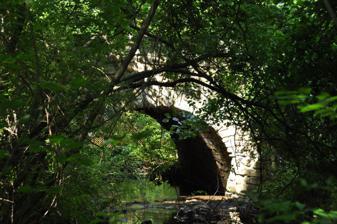
Building: Samson Occom Bridge
Country: United States of America
Year built: 1936
United States historic place Bridge No. 1860 U.S. National Register of Historic Places Show map of Connecticut Show map of the United States Location Massapeag Side Rd. (Rt. 433) over Shantok Brook, Montville, Connecticut Coordinates 41°28′48″N 72°5′12″W / 41.48000°N 72.08667°W / 41.48000; -72.08667 Area less than one acre Built 1936 Architectural style Vernacular, Rustic MPS Connecticut State Park and Forest Depression-Era Federal Work Relief Programs Structures TR NRHP reference No. 93000644 Added to NRHP July 29, 1993 Bridge No. 1860 , also known as the Samson Occom Bridge , is a fieldstone arch bridge in Montville, Connecticut , United States. Constructed by the Connecticut State Highway Department in 1936 as a Works Progress Administration project, it is located on Mohegan tribal land in an area that was once a part of Fort Shantok State Park . The bridge carries traffic from Massapeag Side Road (Special Service Road 433) over the Shantok Brook , a tributary of the Thames River . Spanning 12 feet (3.7 m) across the brook, the bridge's arch rises about 6 feet (1.8 m) above the water. According to a 2011 Connecticut Department of Transportation report, it carries 1,100 vehicles per day. Samson Occom Bridge was listed on the National Register of Historic Places in 1993. Design Officially referred to as Bridge Number 1860 in state records, the bridge is commonly known as the "Samson Occom Bridge". On the south end of the bridge is a wooden sign that commemorates the Christian missionary and educator Samson Occom , a colonial-period Mohegan from Montville, Connecticut . The sign does not actually declare it the "Samson Occom Bridge", but states without further explanation that it is the "Site of the Samson Occum Bridge". The stone arch bridge spans 12 feet (3.7 m) across the Shantok Brook, with its arch about 6 feet (1.8 m) over the water. Built in 1936 by the Works Progress Administration , the bridge is constructed of medium-sized fieldstone and laid in cement mortar. The semi-circular arch is constructed with a ring of stones, each about 18 inches (46 cm) deep. Built up by "rubble construction", the structure is made of fieldstone, including the wing walls. Rising above the 16 feet (4.9 m) roadway are the spandrels of the bridge, which form low parapets with ramped ends. The total length of the bridge, including the railings, is about 20 feet (6.1 m) long. Preservation In May 1991, the Connecticut Historic Bridge Inventory plan outlined a plan for the preservation of the Samson Occom Bridge. It is unlikely that traffic would require replacement or modification of the bridge in the foreseeable future. According to a 2011 Connecticut Department of Transportation report, the bridge carries 1,100 vehicles per day. The biggest threat to the bridge is moisture control and the repair of eroded surfaces. Stone arch bridges rarely require structural rehabilitation, but an alternative solution to structural rehabilitation would be to use concrete slab imbedded above the arch, only requiring raising the roadway. The report stated that the "rustic quality" of the bridge is not compatible with roadways larger than two lanes, but that additional width could be facilitated without compromising its historical significance. Importance The National Register of Historic Places nomination states that the Samson Occum Bridge is significant as an example of the 1930s public works programs and as an example of "the picturesque park architecture of the early 20th century." It was constructed at a time when cobblestone masonry was a popular choice for state park structures, but also after masonry was considered an obsolete building material. The bridge has added significance as an example of the work conducted by the federal Works Progress Administration . See also National Register of Historic Places listings in New London County, Connecticut List of bridges on the National Register of Historic Places in Connecticut References